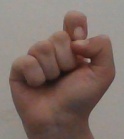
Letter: fa